Propaganda in China

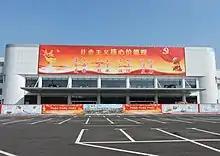
Giant poster listing the twelve Core Socialist Values of the Chinese Communist Party (2017).

Following the death of Chairman Mao in 1976, propaganda was used to blacken the character of the Gang of Four, which was blamed for the excesses of the Cultural Revolution. During the era of economic reform and modernization that was initiated by Deng Xiaoping, propaganda promoting socialism with Chinese characteristics was distributed. The first post-Mao campaign was in 1983 which saw the Anti-Spiritual Pollution Campaign.